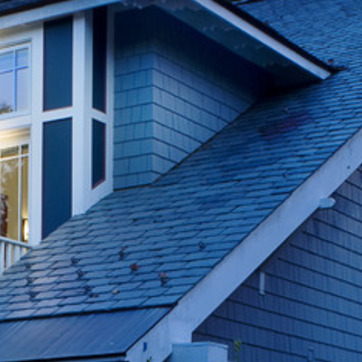
Material: other